Provincial governments of South Africa

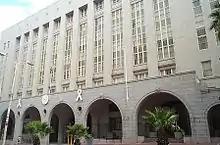
7 Wale Street, the seat of the Western Cape Government

The head of the provincial executive is the Premier, who is elected by the provincial legislature from amongst its members; frequently the Premier will be the provincial leader of the majority party. The term of office of the Premier is the same as that of the legislature (normally five years) with a term limit of two terms. The legislature can force the resignation of the Premier by a motion of no confidence. If the Premiership is vacant and the legislature fails to elect a new Premier within 30 days, the legislature is dissolved and an election is called.